Fort Pleasant

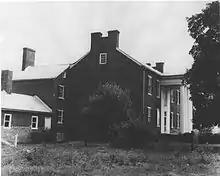
The house in 2013

The area around Fort Pleasant was first settled by Isaac Van Meter ("ca." 1692–1757), his wife Annetje Wynkoop, and their four children in 1744, at which time the family constructed a fortified log cabin there. George Washington first visited the "Indian Old Fields" (as the area was called) as a teenager and conversed with Isaac Van Meter there in 1747-48 while he was surveying Lord Fairfax's land grant. Washington recorded in his journal that he met with "Mr Vanmetrise" on behalf of Fairfax, who asserted that the Van Meter tract was part of his own South Branch Manor (a part of the Northern Neck Proprietary). Van Meter insisted that he had the land on the authority of the Virginia Council grants of 1730 and that they had nothing to do with Fairfax's grant. (Subsequent litigation played out until well after the Revolution, at which time the Van Meter heirs finally prevailed.)